Last Tango in Paris

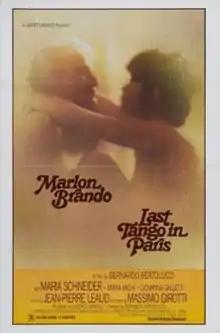
Theatrical release poster

Last Tango in Paris is a 1972 erotic drama film directed by Bernardo Bertolucci. The film stars Marlon Brando, Maria Schneider and Jean-Pierre Léaud, and portrays a recently widowed American who begins an anonymous sexual relationship with a young Parisian woman.